H-drive

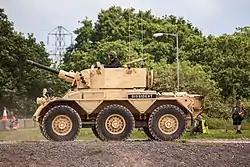
Alvis Saladin, with white-marked hubs to show windup

In later years a similar layout would be used for the Ferret scout car. This had an even more compact layout, with the gearbox and transfer case within a single housing. The driveshafts were articulated with Tracta joints and epicyclic reduction gears in the hubs.